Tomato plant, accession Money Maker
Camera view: horizontal (90 deg, fisheye); turntable rotation: 300 degrees
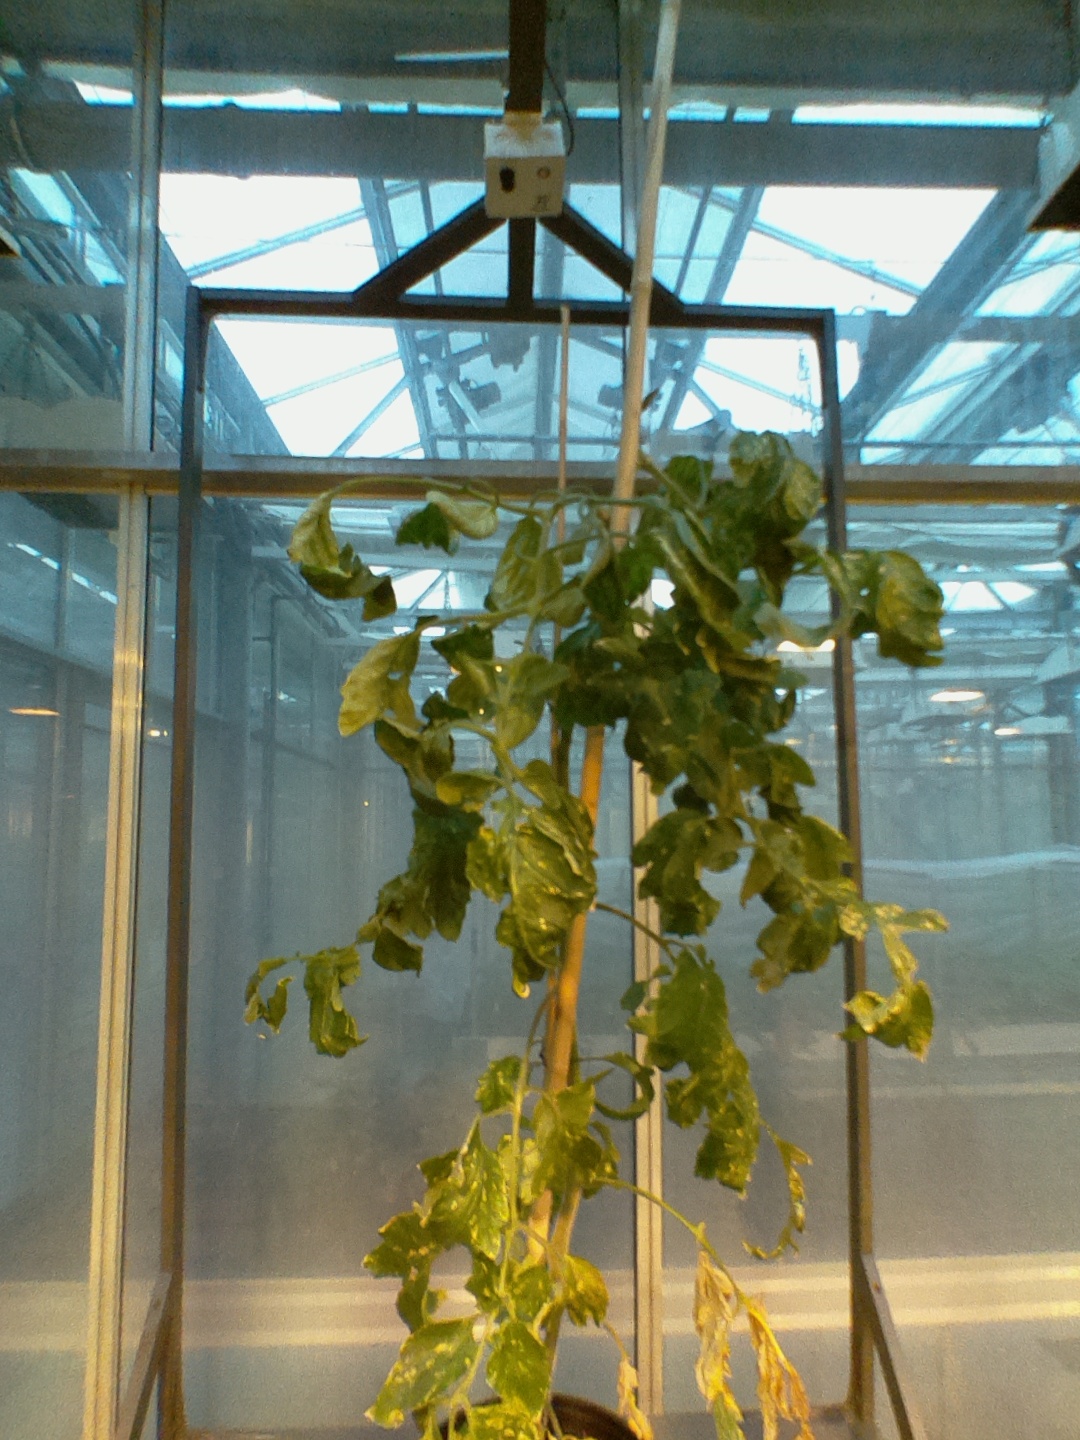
BBCH growth stage 29: 90%-100% Side shoots formed